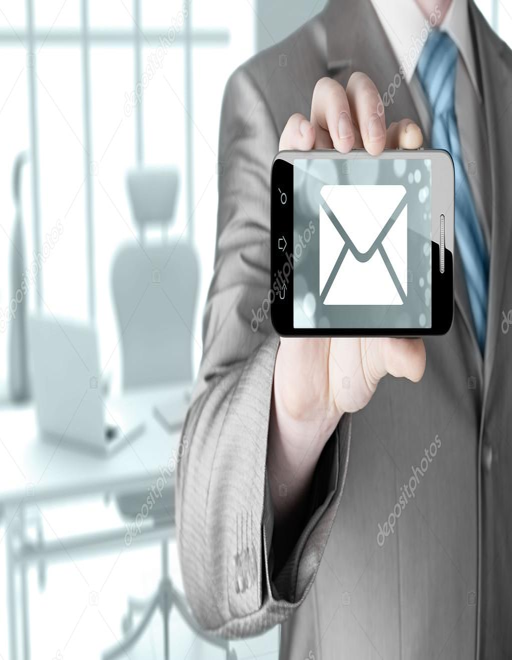
a man holding smartphone with new message on a screen